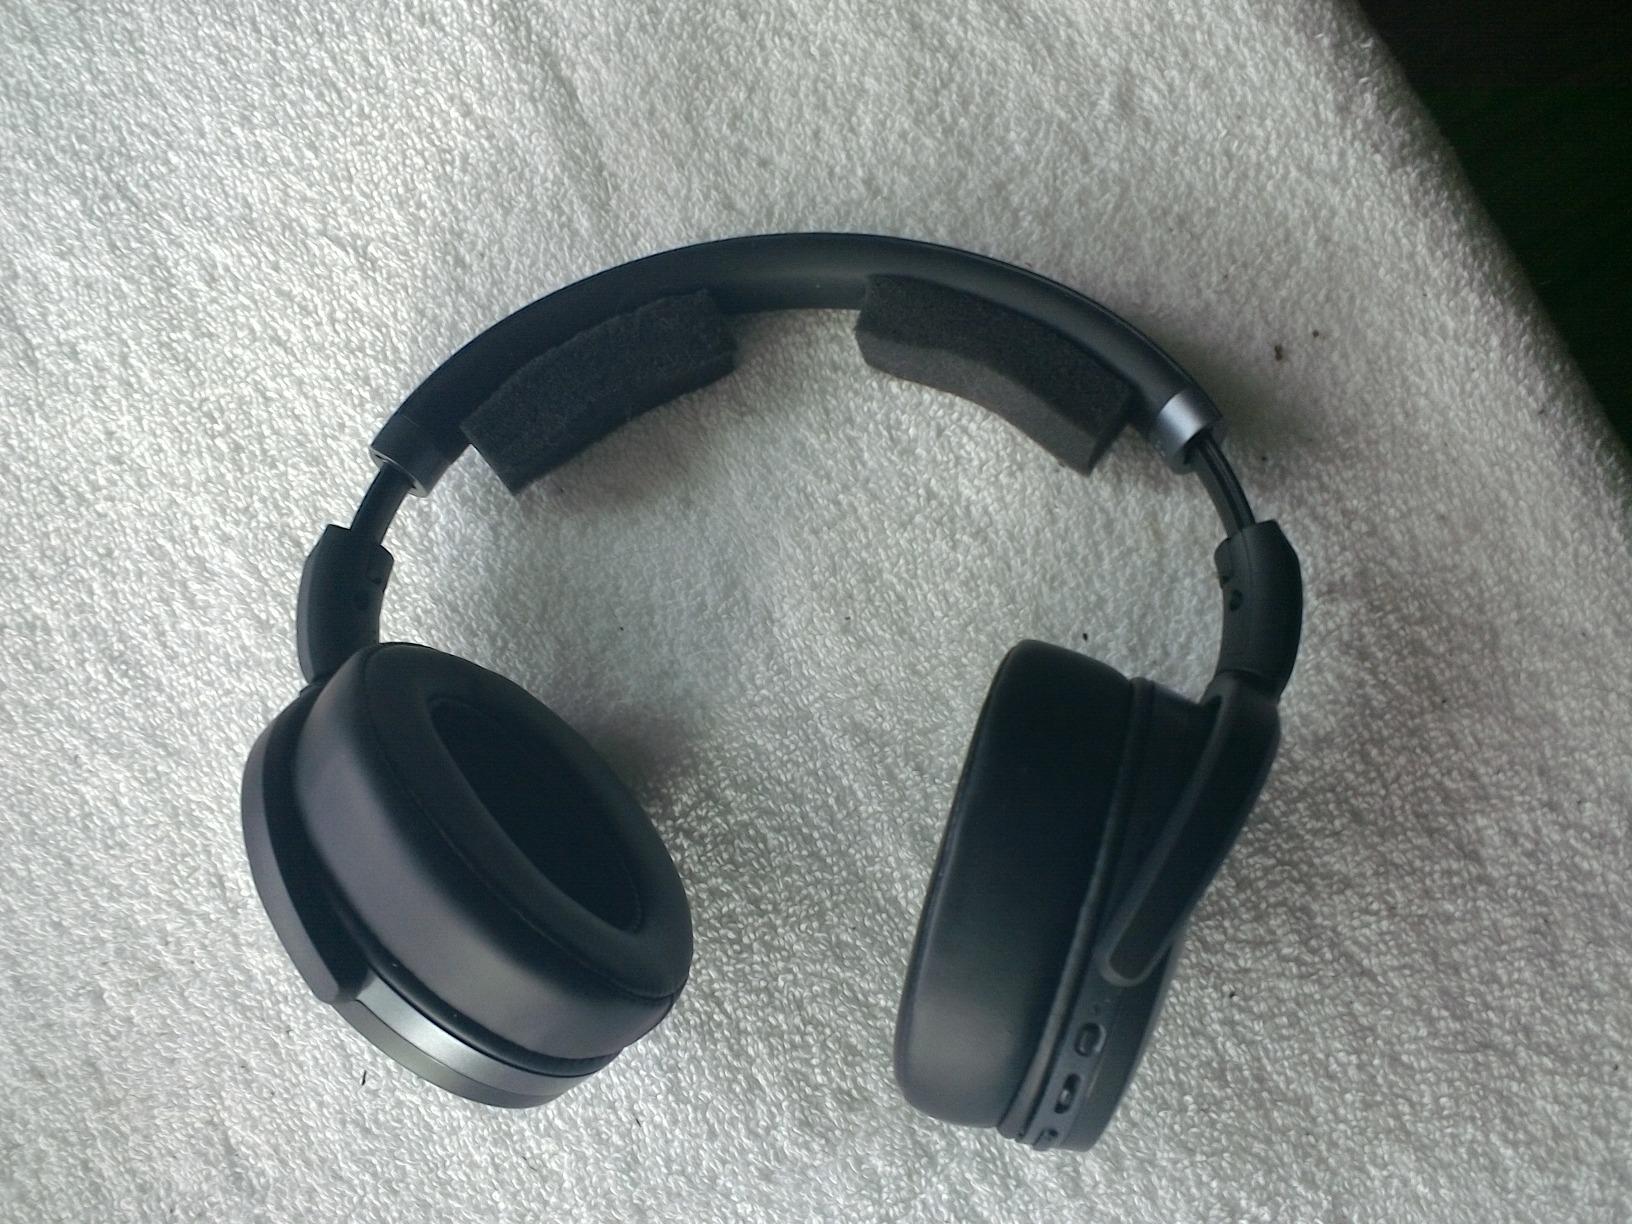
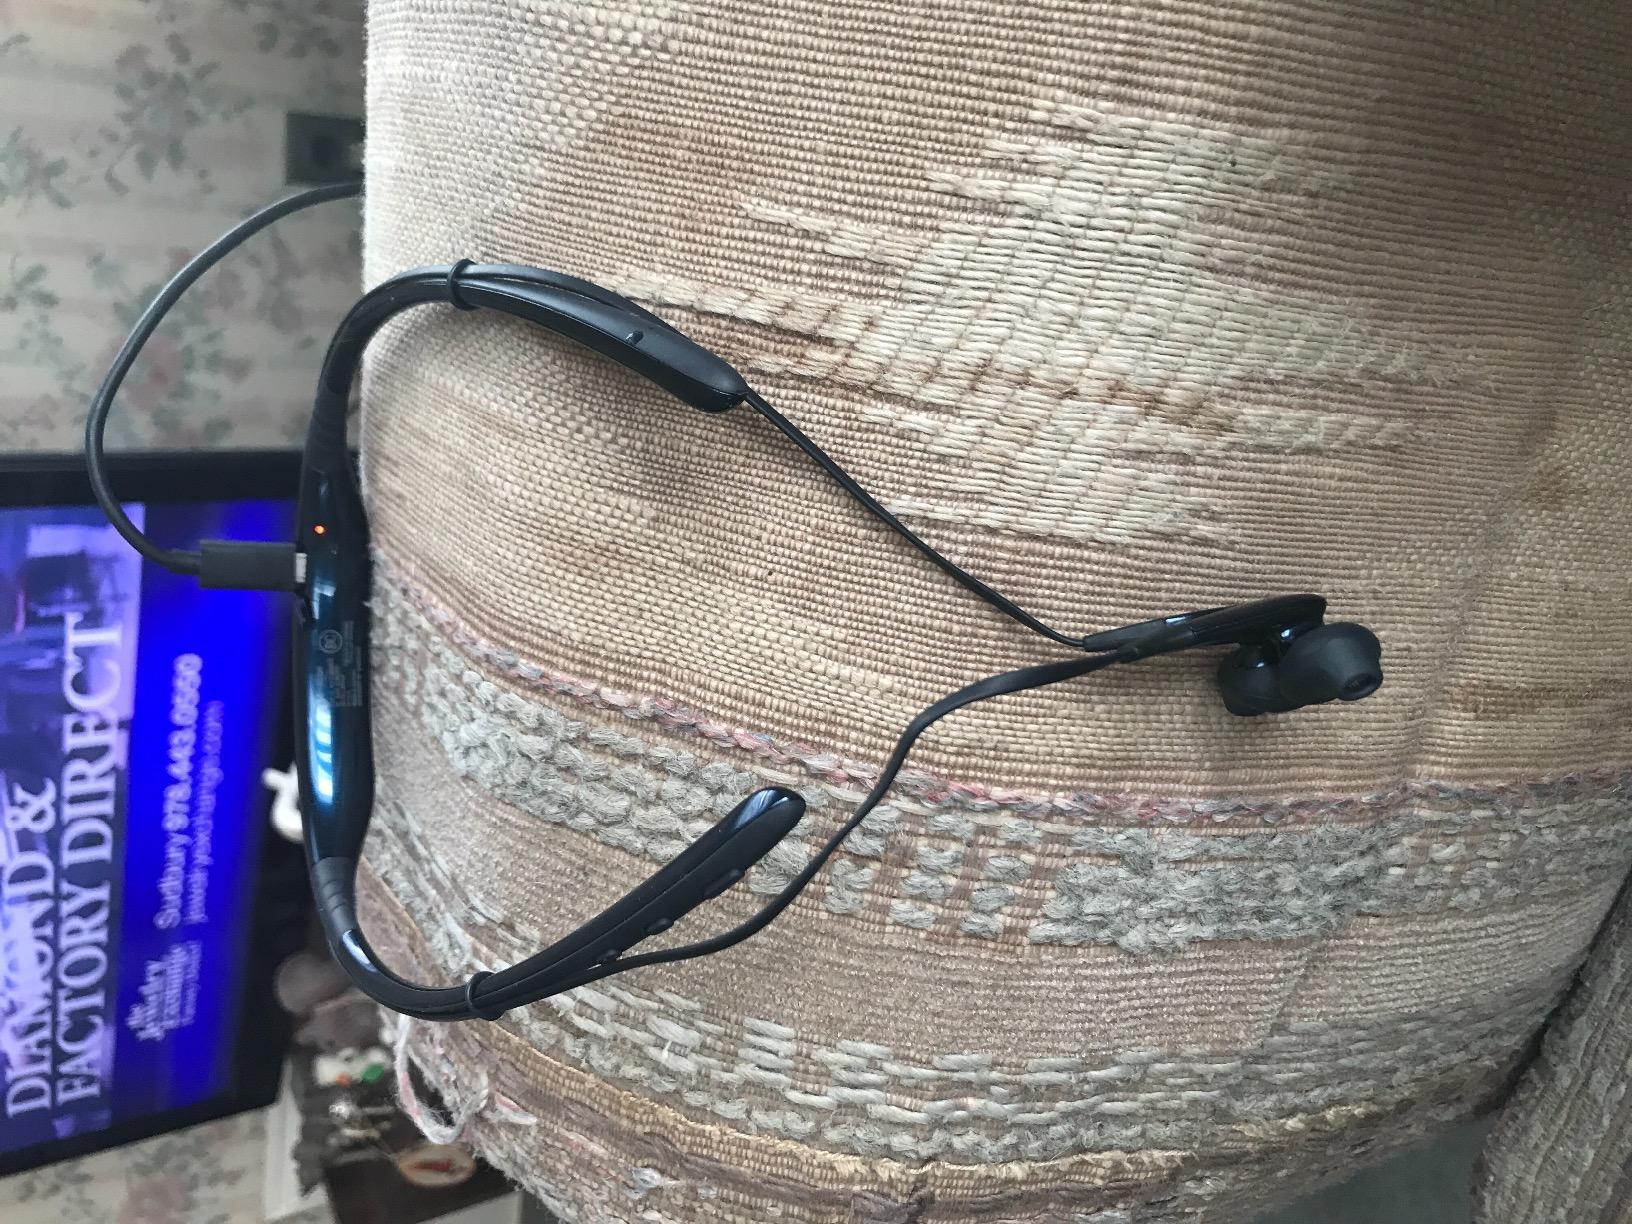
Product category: headphones
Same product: no